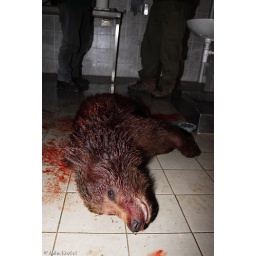
shot one year old brown bear Ursus arctos in a coldroom Slovenia